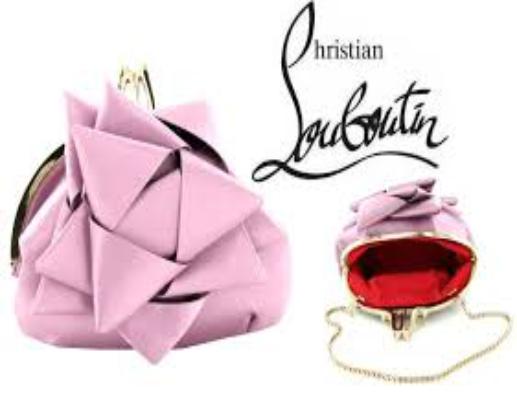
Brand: Christian Louboutin
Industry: Clothes